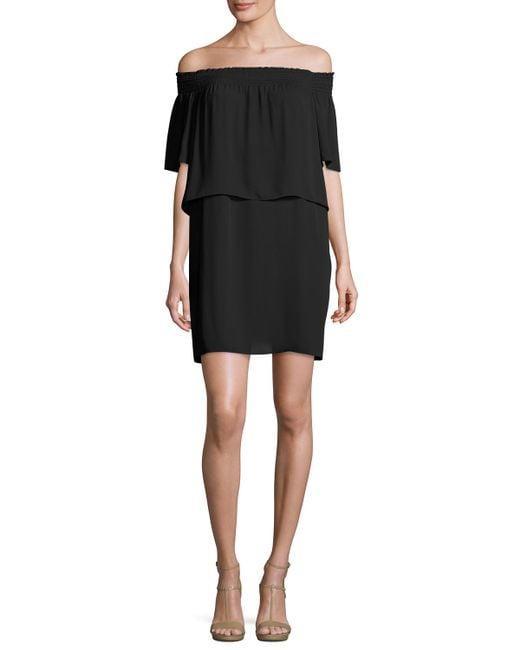
Schulterfreies schwarzes Minikleid für Damen